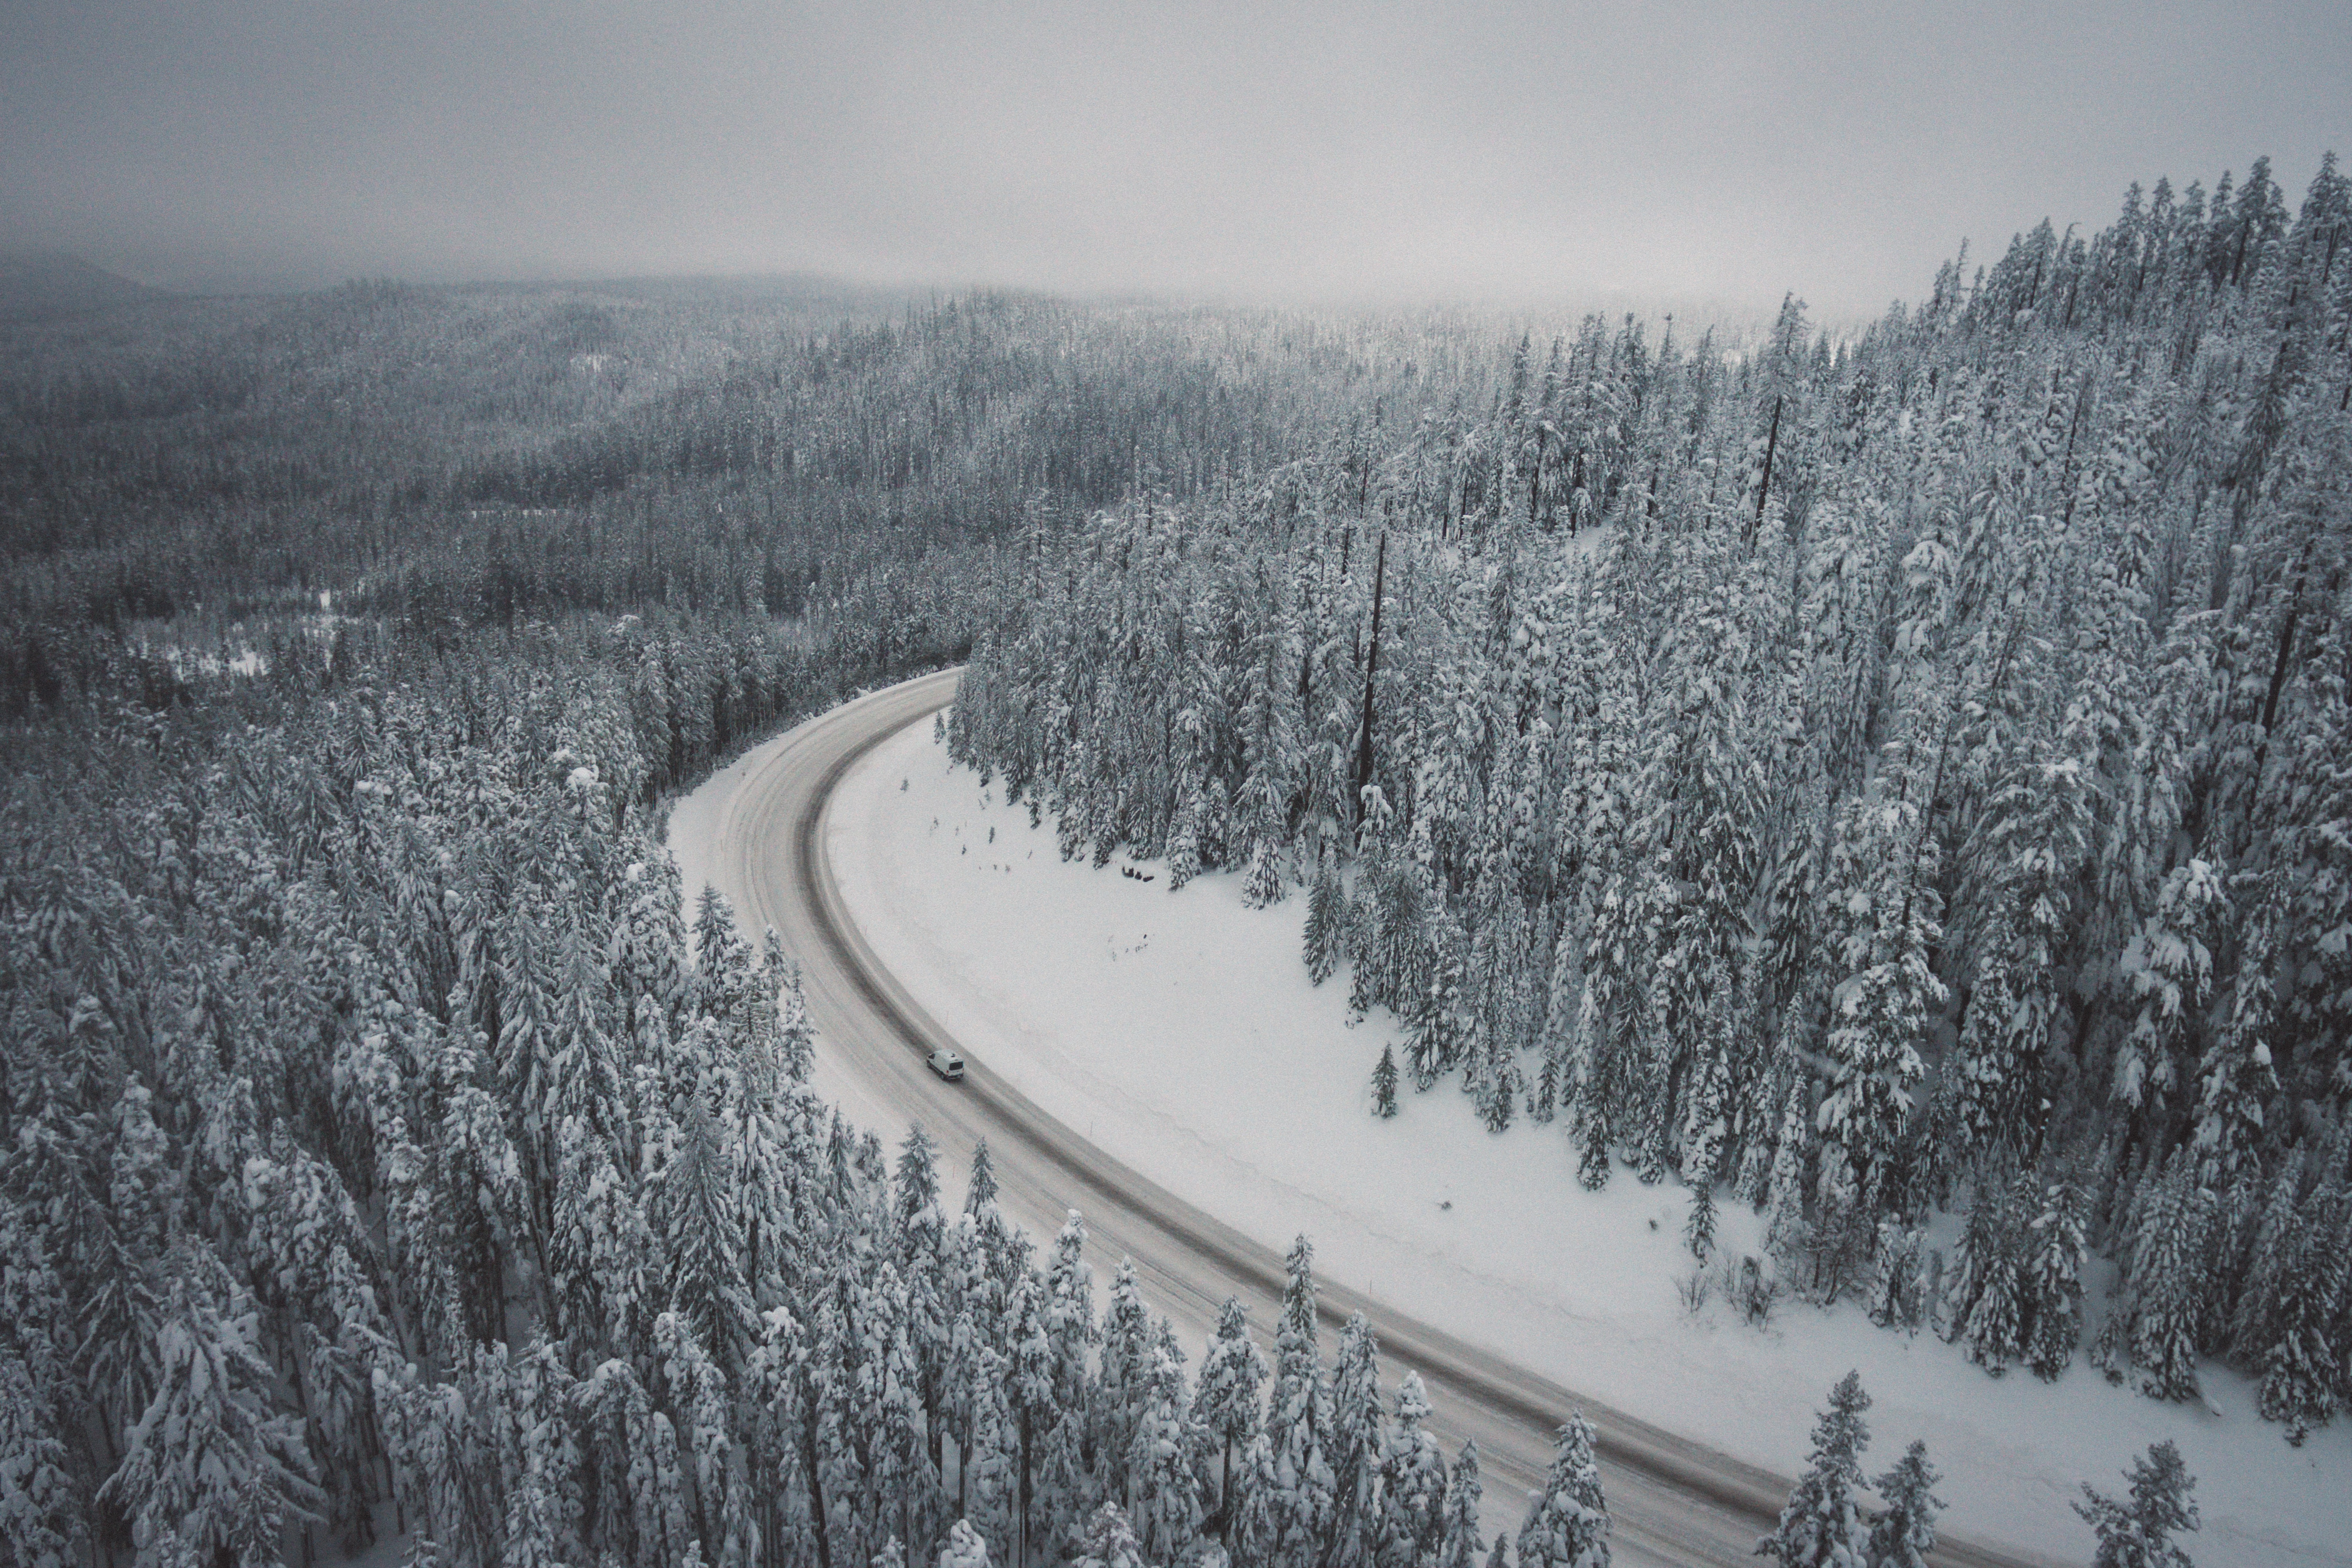
landscape, tree, forest, branch, mountain, snow, winter, cloud, black and white, plant, sky, road, hill, frost, mountain range, ice, monochrome, fir, ridge, drone view, freezing, pine family, monochrome photography, woody plant, geological phenomenon